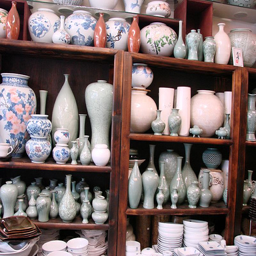
A row of wooden shelves with lots of glass pottery on it.
Shelves with vases of all different colors and sizes.
a lot of porcelain in a glass shop on shelves
THERE IS A ROOM FULL OF A LOT OF CERAMIC BOWLS, AND VASES
The display case houses a great many porcelain dishes.